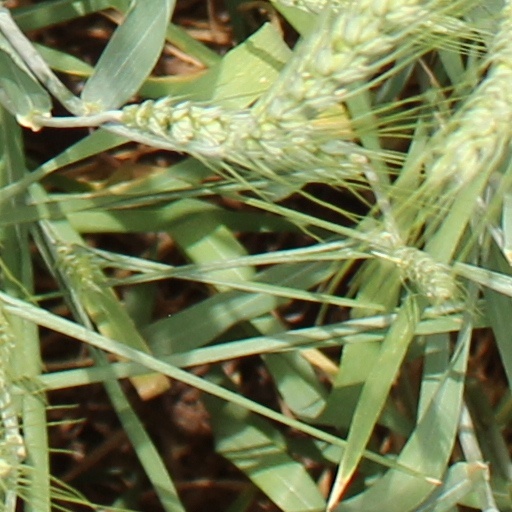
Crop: wheat